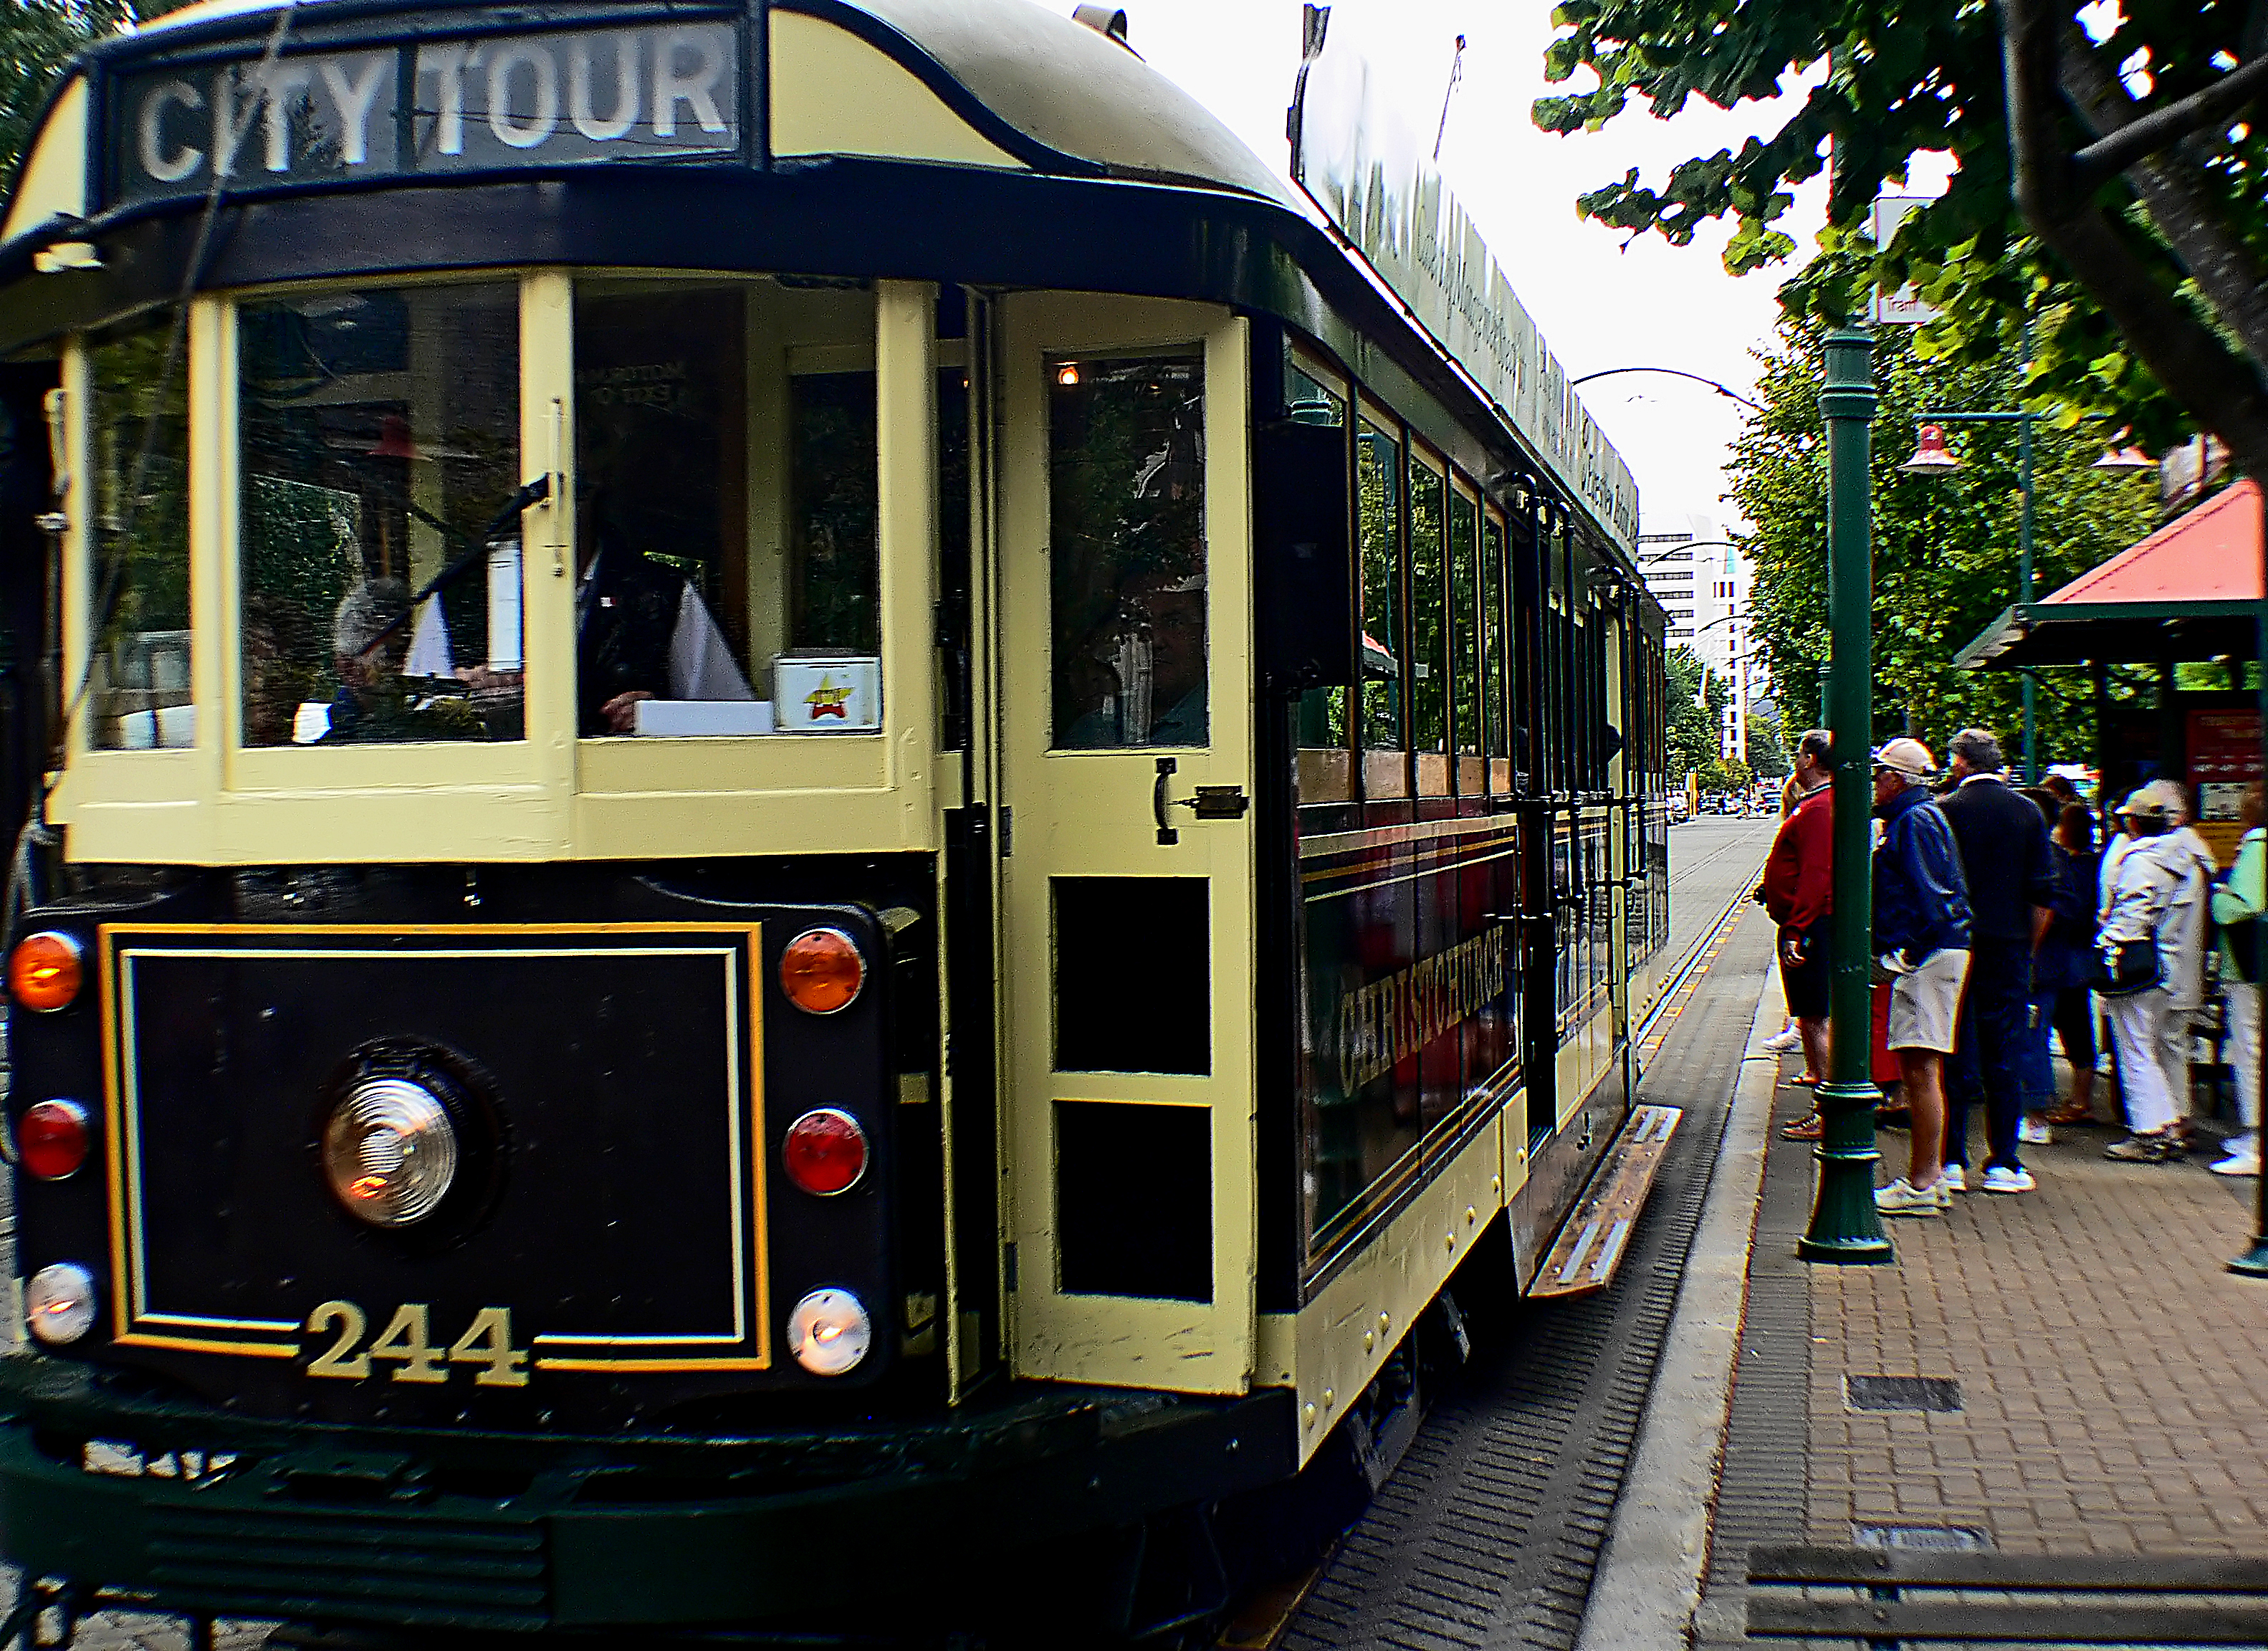
tram, transport, vehicle, cable car, public transport, bus, newzealand, christchurch, trams, streetcars, lightrail, land vehicle, rolling stock, metropolitan area, publicdomaindedicationcc0